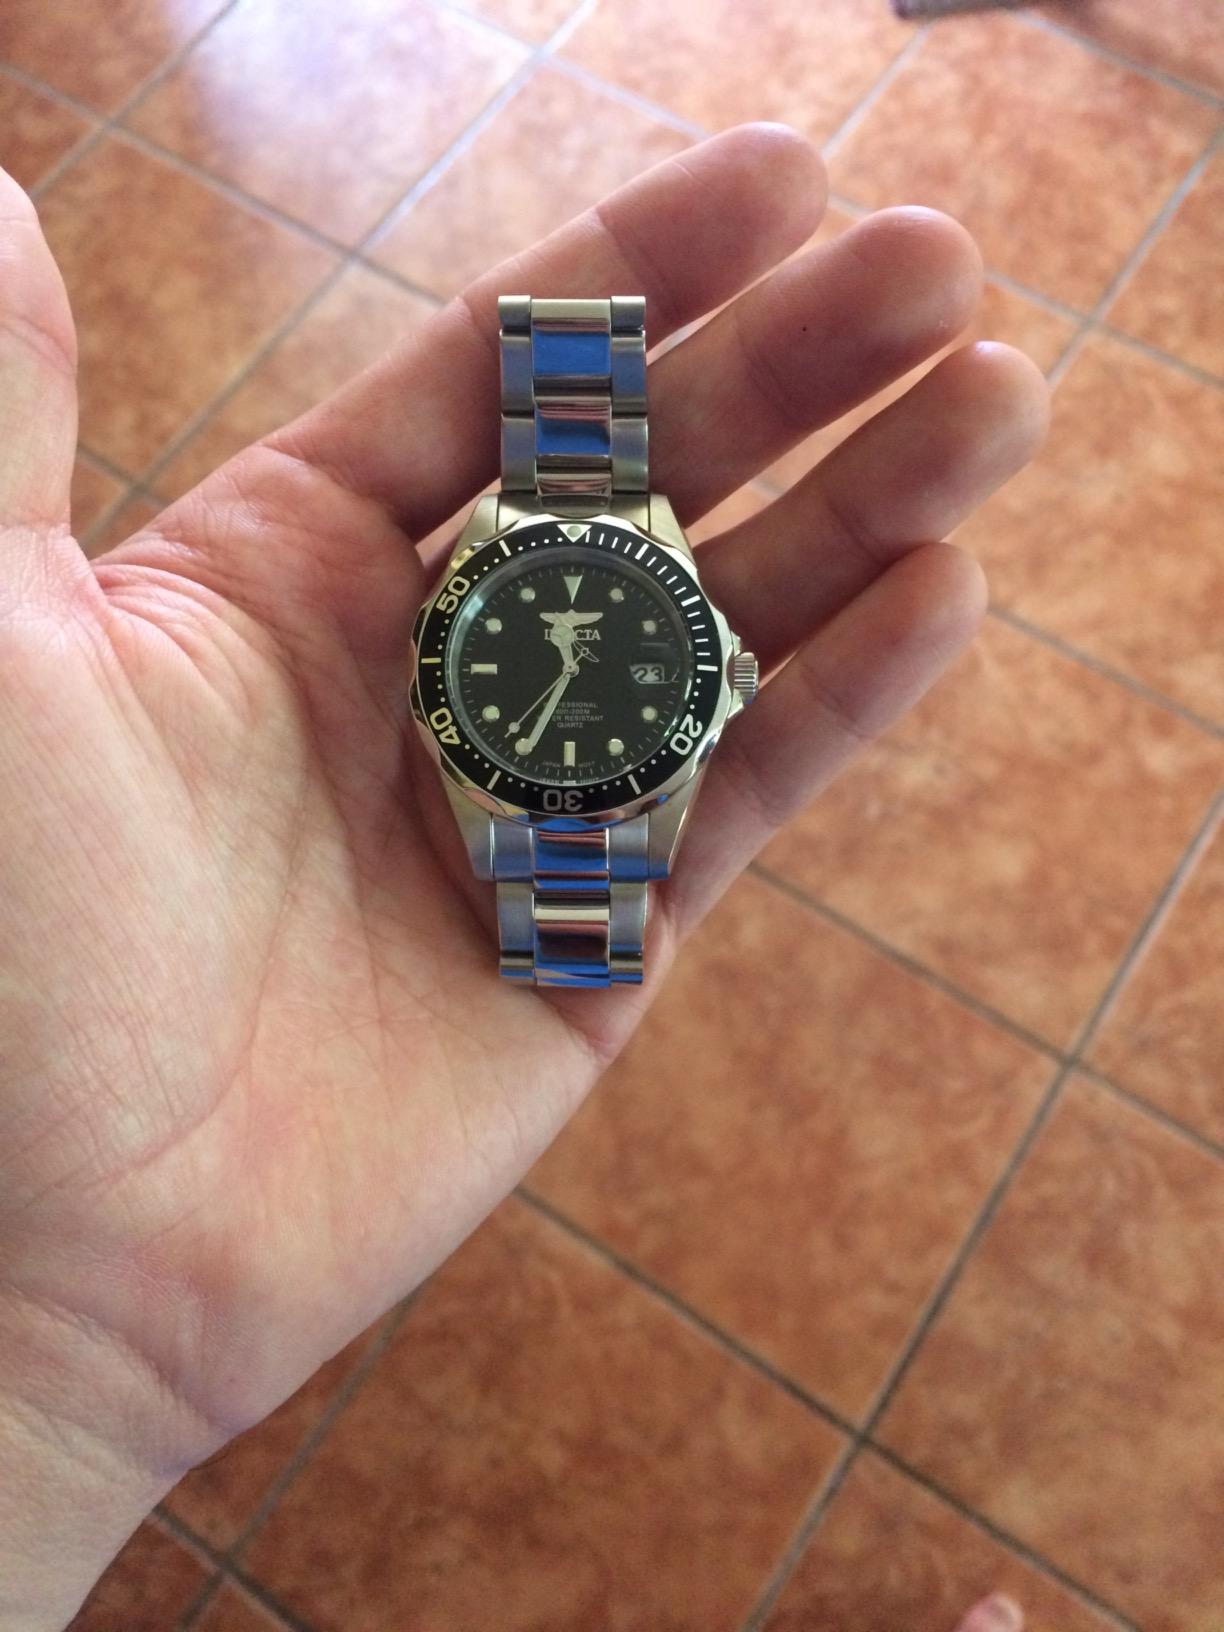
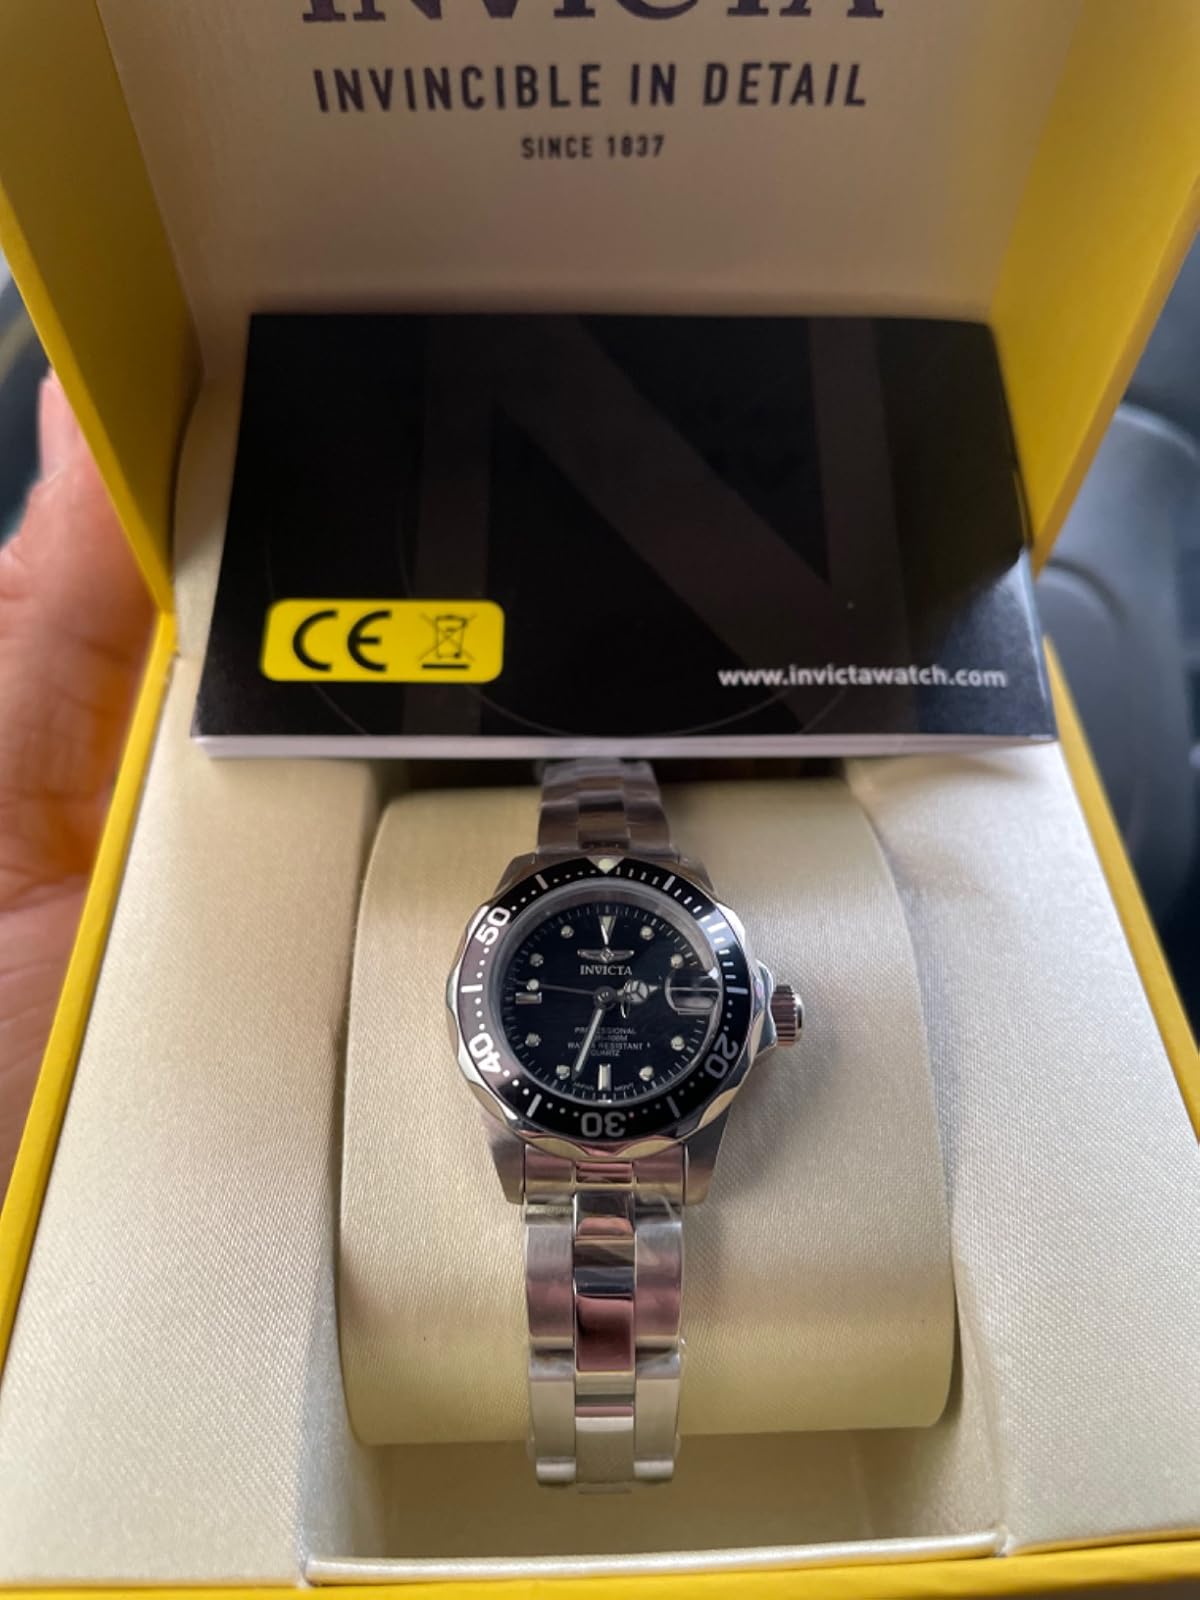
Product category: accessories_watch
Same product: yes